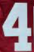
Number: 4